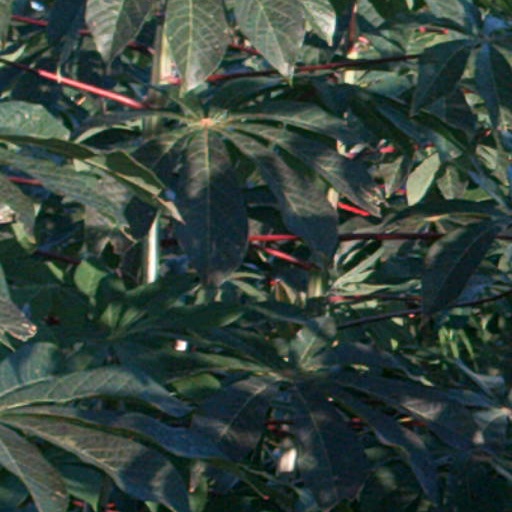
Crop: cassava